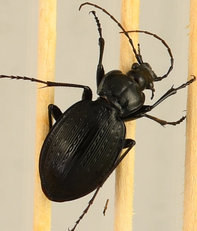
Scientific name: Carabus goryi
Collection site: Mountain Lake Biological Station NEON (MLBS), plot MLBS_001